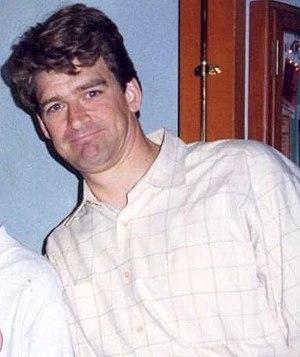
Le Quatuor d'Homer est le premier épisode de la saison 5 des Simpson. Écrit par Jeff Martin et réalisé par Mark Kirkland, l'épisode met en scène les Bémols, un quatuor barbershop fondé par Homer Simpson, dont l'histoire est très proche de celle des Beatles. George Harrison et David Crosby apparaissent dans leur propre rôle, et le quatuor barbershop américain des Dapper Dans joue le rôle des Bémols lorsqu'ils chantent.
Jeff Martin est un scénariste américain. Il a notamment écrit pour Les Simpson durant les quatre premières saisons de la série. Il a remporté quatre Emmy Awards.